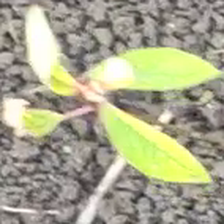
Weed species: Moti_dudhi(Euphorbia_geneculata_L)